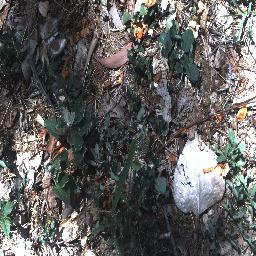
Label: negative